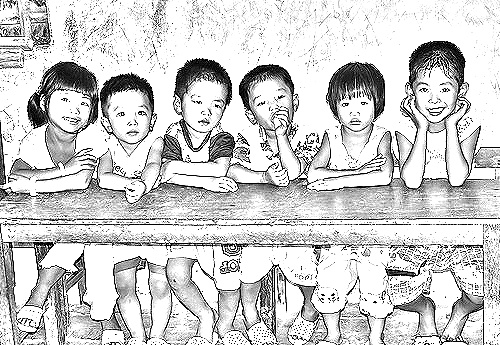
Portrait style: Sketch Portrait